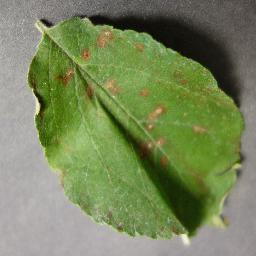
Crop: apple
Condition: cedar_rust